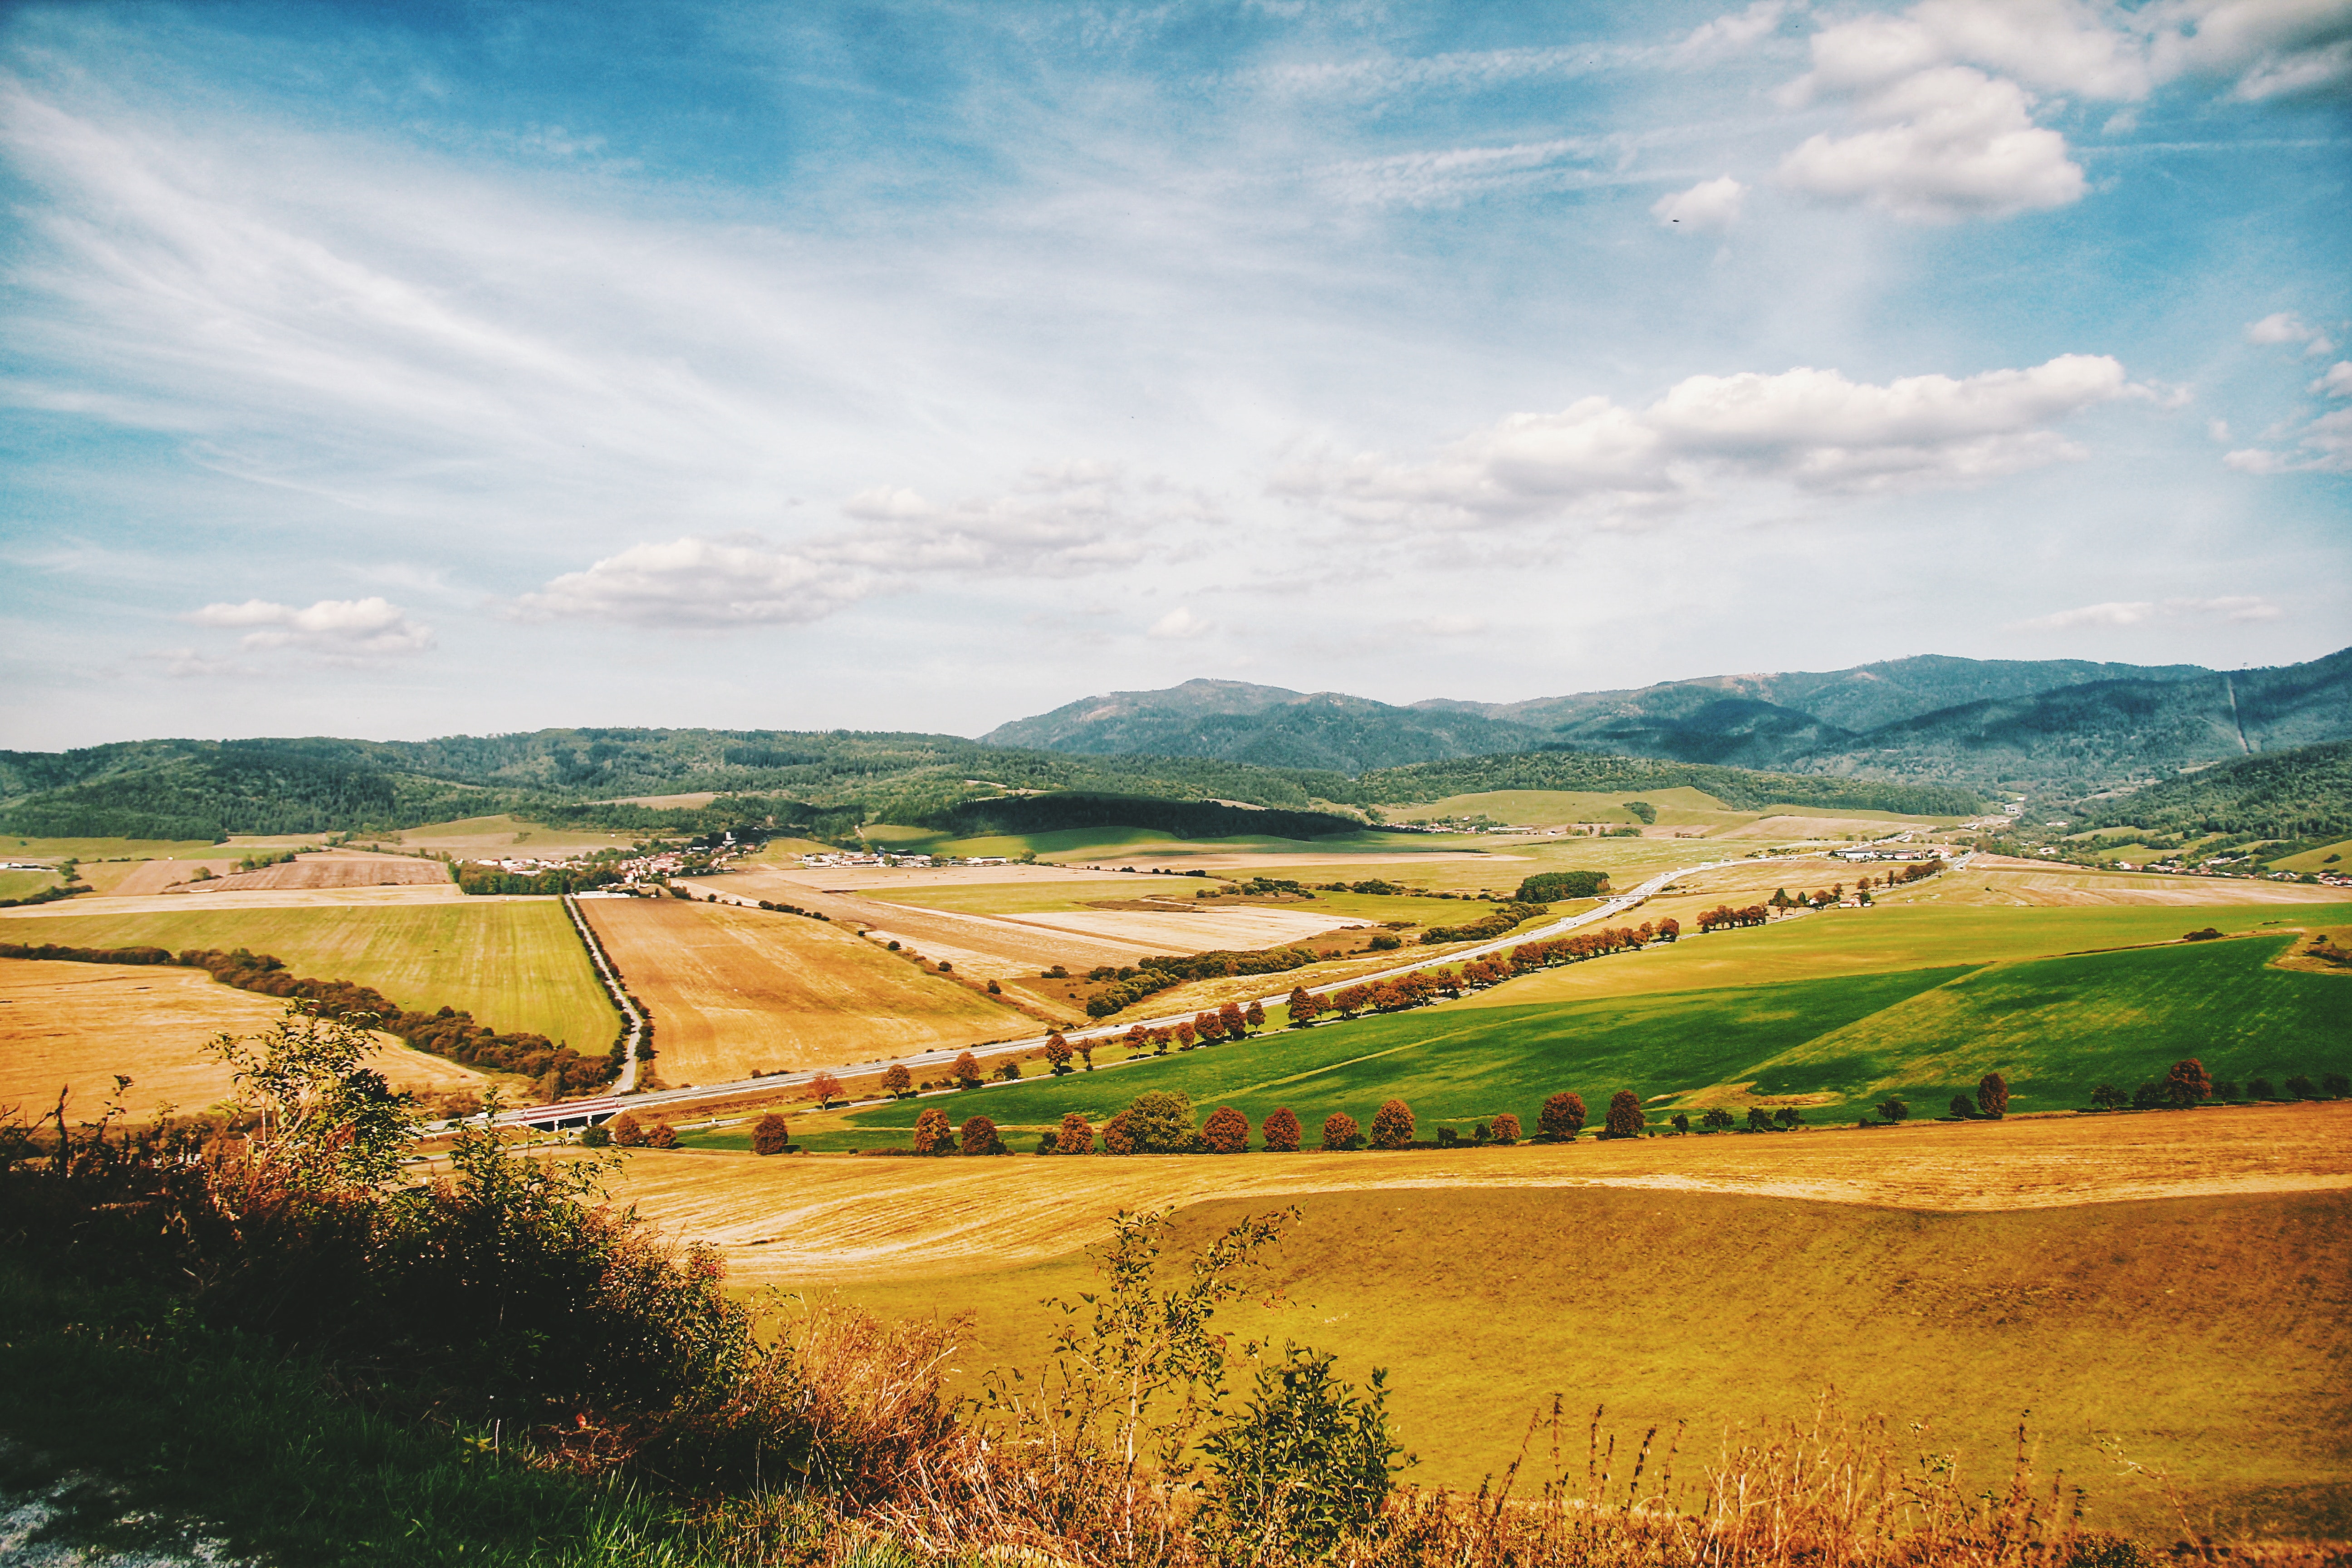
sky, natural landscape, nature, hill, grassland, green, mountainous landforms, field, cloud, plain, natural environment, rural area, road, yellow, highland, mountain, pasture, landscape, tree, grass, ecoregion, meadow, sunlight, summer, infrastructure, land lot, prairie, valley, horizon, farm, plant, meteorological phenomenon, steppe